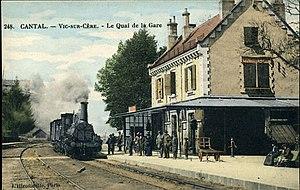
Gare de Vic-sur-Cère, Cantal, Auvergne, France. Ligne de l'ancienne Compagnie de Chemin de Fer de Paris à Orléans. Locomotive à vapeur. Carte postale vers 1900.
La gare de Vic-sur-Cère est une gare ferroviaire française de la ligne de Figeac à Arvant, située sur le territoire de la commune de Vic-sur-Cère, dans le département du Cantal en région Auvergne-Rhône-Alpes.